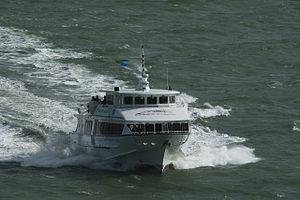
Le Port Fromentine est un bateau de la Compagnie vendéenne.
Le Port Fromentine est un bateau de la Compagnie vendéenne. Construit en 2005, il assure la liaison entre Saint-Gilles-Croix-de-Vie et l'île d'Yeu ou Fromentine et l'île d'Yeu.